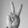
ASL letter: V